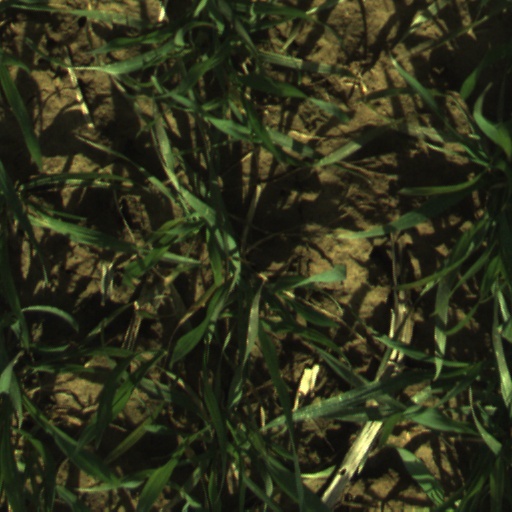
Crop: wheat